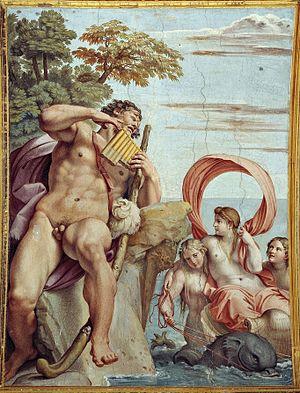
La Fable de Polyphème et Galatée est un poème mythologique de l'écrivain baroque espagnol Luis de Góngora, publié en 1612.
Les fresques de la galerie Farnèse, situées dans le palais Farnèse à Rome, sont une œuvre d'Annibale Carracci exécutée en plusieurs étapes en 1597, puis entre 1606 et 1607. Ont également participé à leur réalisation, son frère Agostino Carracci et quelques-uns des élèves d'Annibale parmi lesquels Le Dominiquin ou le fils d'Agostino et élève de ce dernier et d'Annibale, Antonio Carracci.